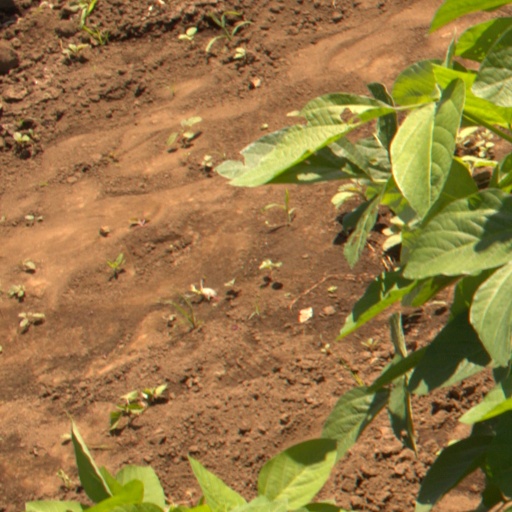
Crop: soybean